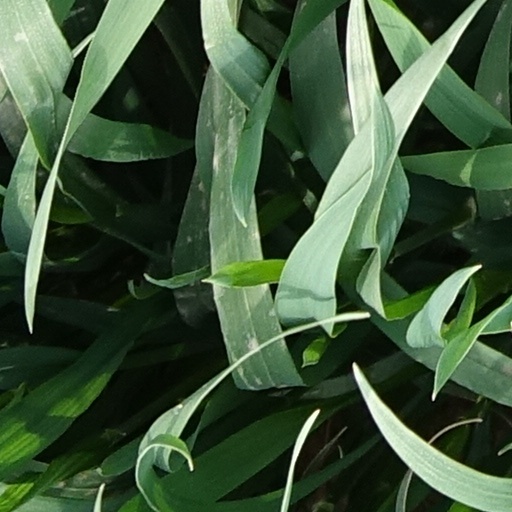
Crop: wheat